Gensler

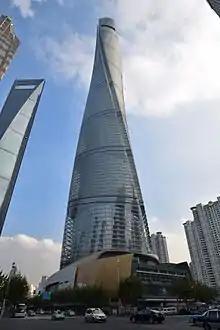
Shanghai Tower, Shanghai

Gensler was awarded the Architecture Firm Award in 2000 by the American Institute of Architects.